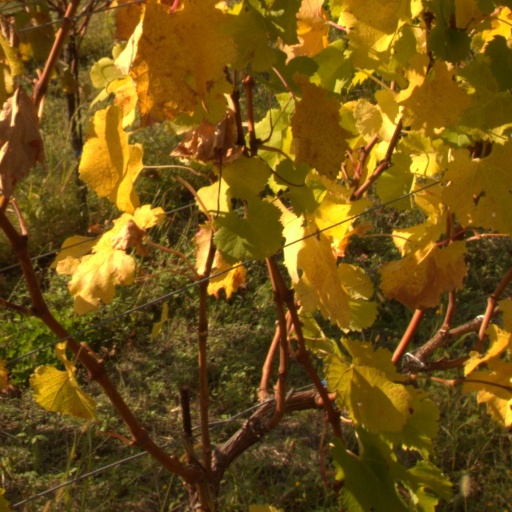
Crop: grape